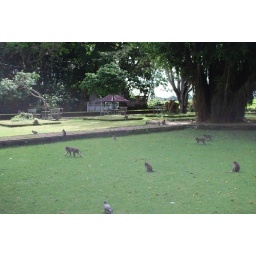
life in monkey forest